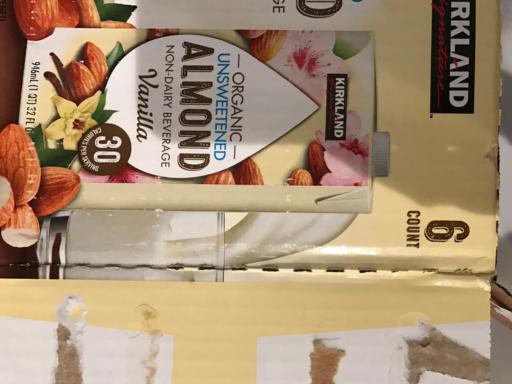
Label: cardboard